Blue Line (Mumbai Metro)

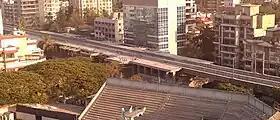
Azad Nagar station under construction in Andheri in March 2012

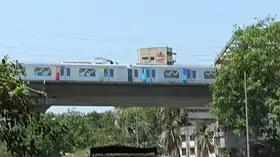
A metro train arriving at the D.N. Nagar station during the trial run in May 2013

The concession agreement for the Versova–Andheri–Ghatkopar corridor was signed with Mumbai Metro One Pvt Ltd (MMOPL), a joint venture company owned by Reliance Infrastructure (69%), Veolia Transport (5%) and the MMRDA (26%), in March 2007. SSRI Creative Infrastructure (Choksi Group) was the main technical contractor. Prime Minister Manmohan Singh laid the foundation stone on 21 June 2006. The work order for the project was issued on 21 January 2008, and work began on 8 February 2008. In September 2011, MMOPL officials claimed that trial runs on the first section of the corridor, the Versova–D.N. Nagar–Azad Nagar stretch, would start by February 2012, with a view to opening the stretch to commuters by March or April 2012. The deadline for completion of Blue line has been shifted several times. The following months have all, at some point of time, been announced as the deadline for completion of the project - July and September 2010, July 2011, March and November 2012, September 2013 (Phase 1: Versova to Airport Road)